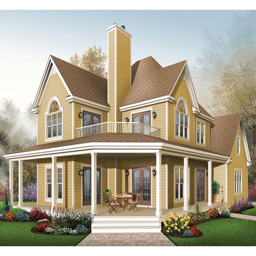
story house plans with wrap around porch ... photos may vary slightly .